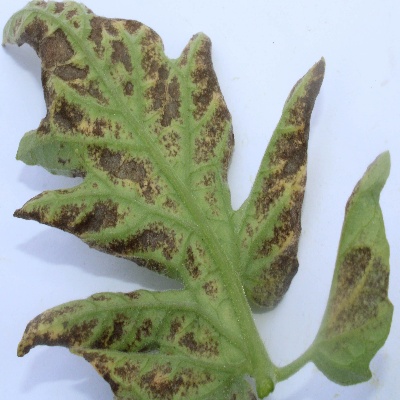
Crop: Tomato
Condition: septoria leaf spot